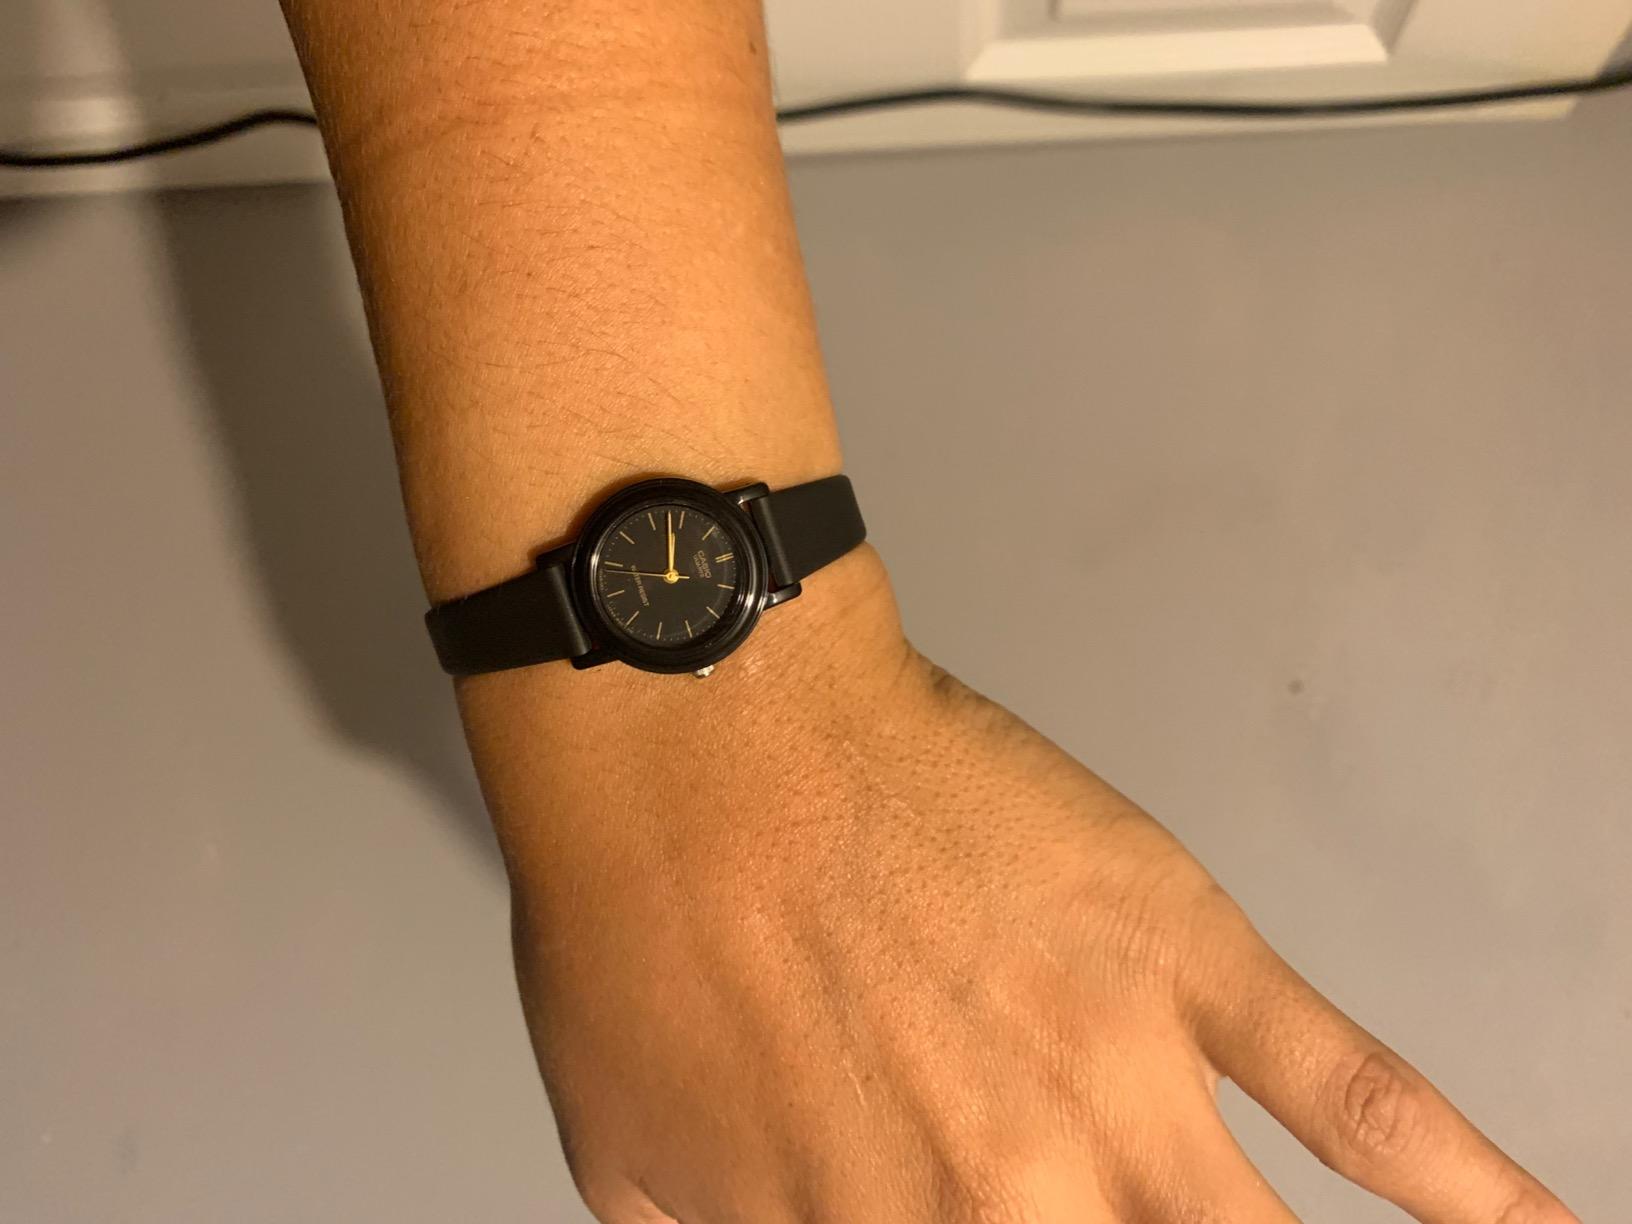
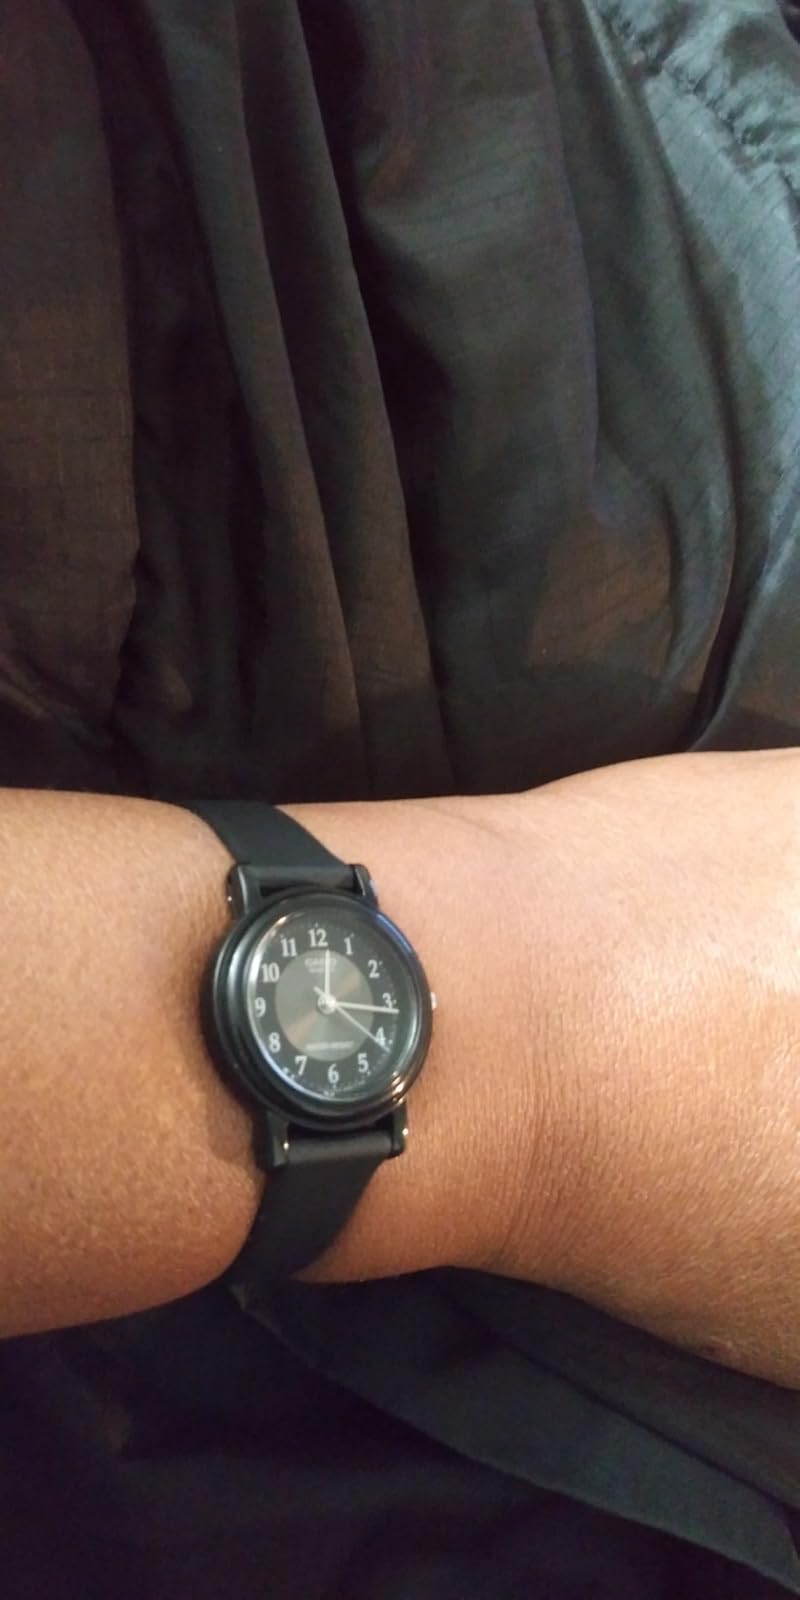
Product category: accessories_watch
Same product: no